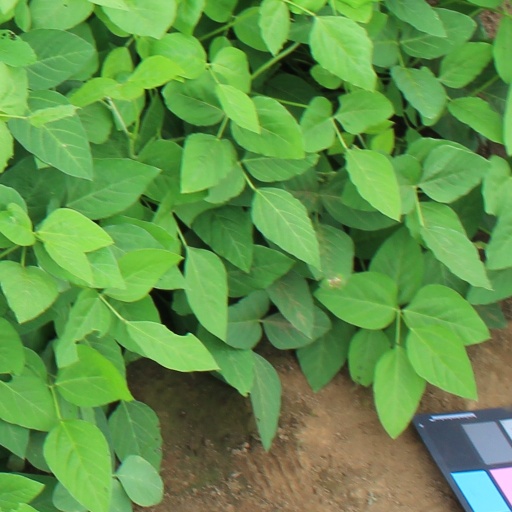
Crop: soybean